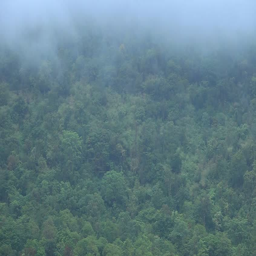
fog in the mountains after the rain